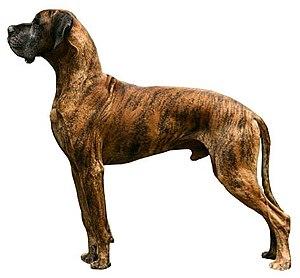
Dogue allemand sur fond blanc
L'affaire Thorpe, connue aussi sous le nom d'affaire Norman Scott ou de Rinkagate est un scandale politico-sexuel qui éclate au Royaume-Uni dans les années 1970, impliquant le député et dirigeant du Parti libéral Jeremy Thorpe. Celui-ci est d'abord accusé d'entretenir une liaison homosexuelle avec Norman Josiffe, alias Norman Scott, un garçon d'écurie qui devient ensuite mannequin, puis d'avoir fomenté son assassinat pour éviter que le scandale n'éclate.